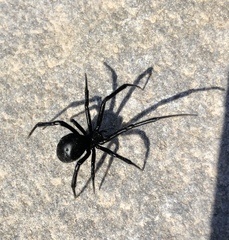
Species: Lactrodectus_hesperus